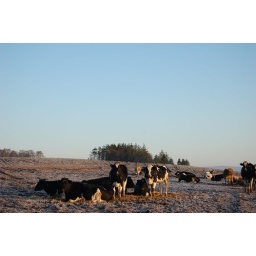
Sun just up and these beasts were standing on the frozen earth of their field in the Eden Valley.